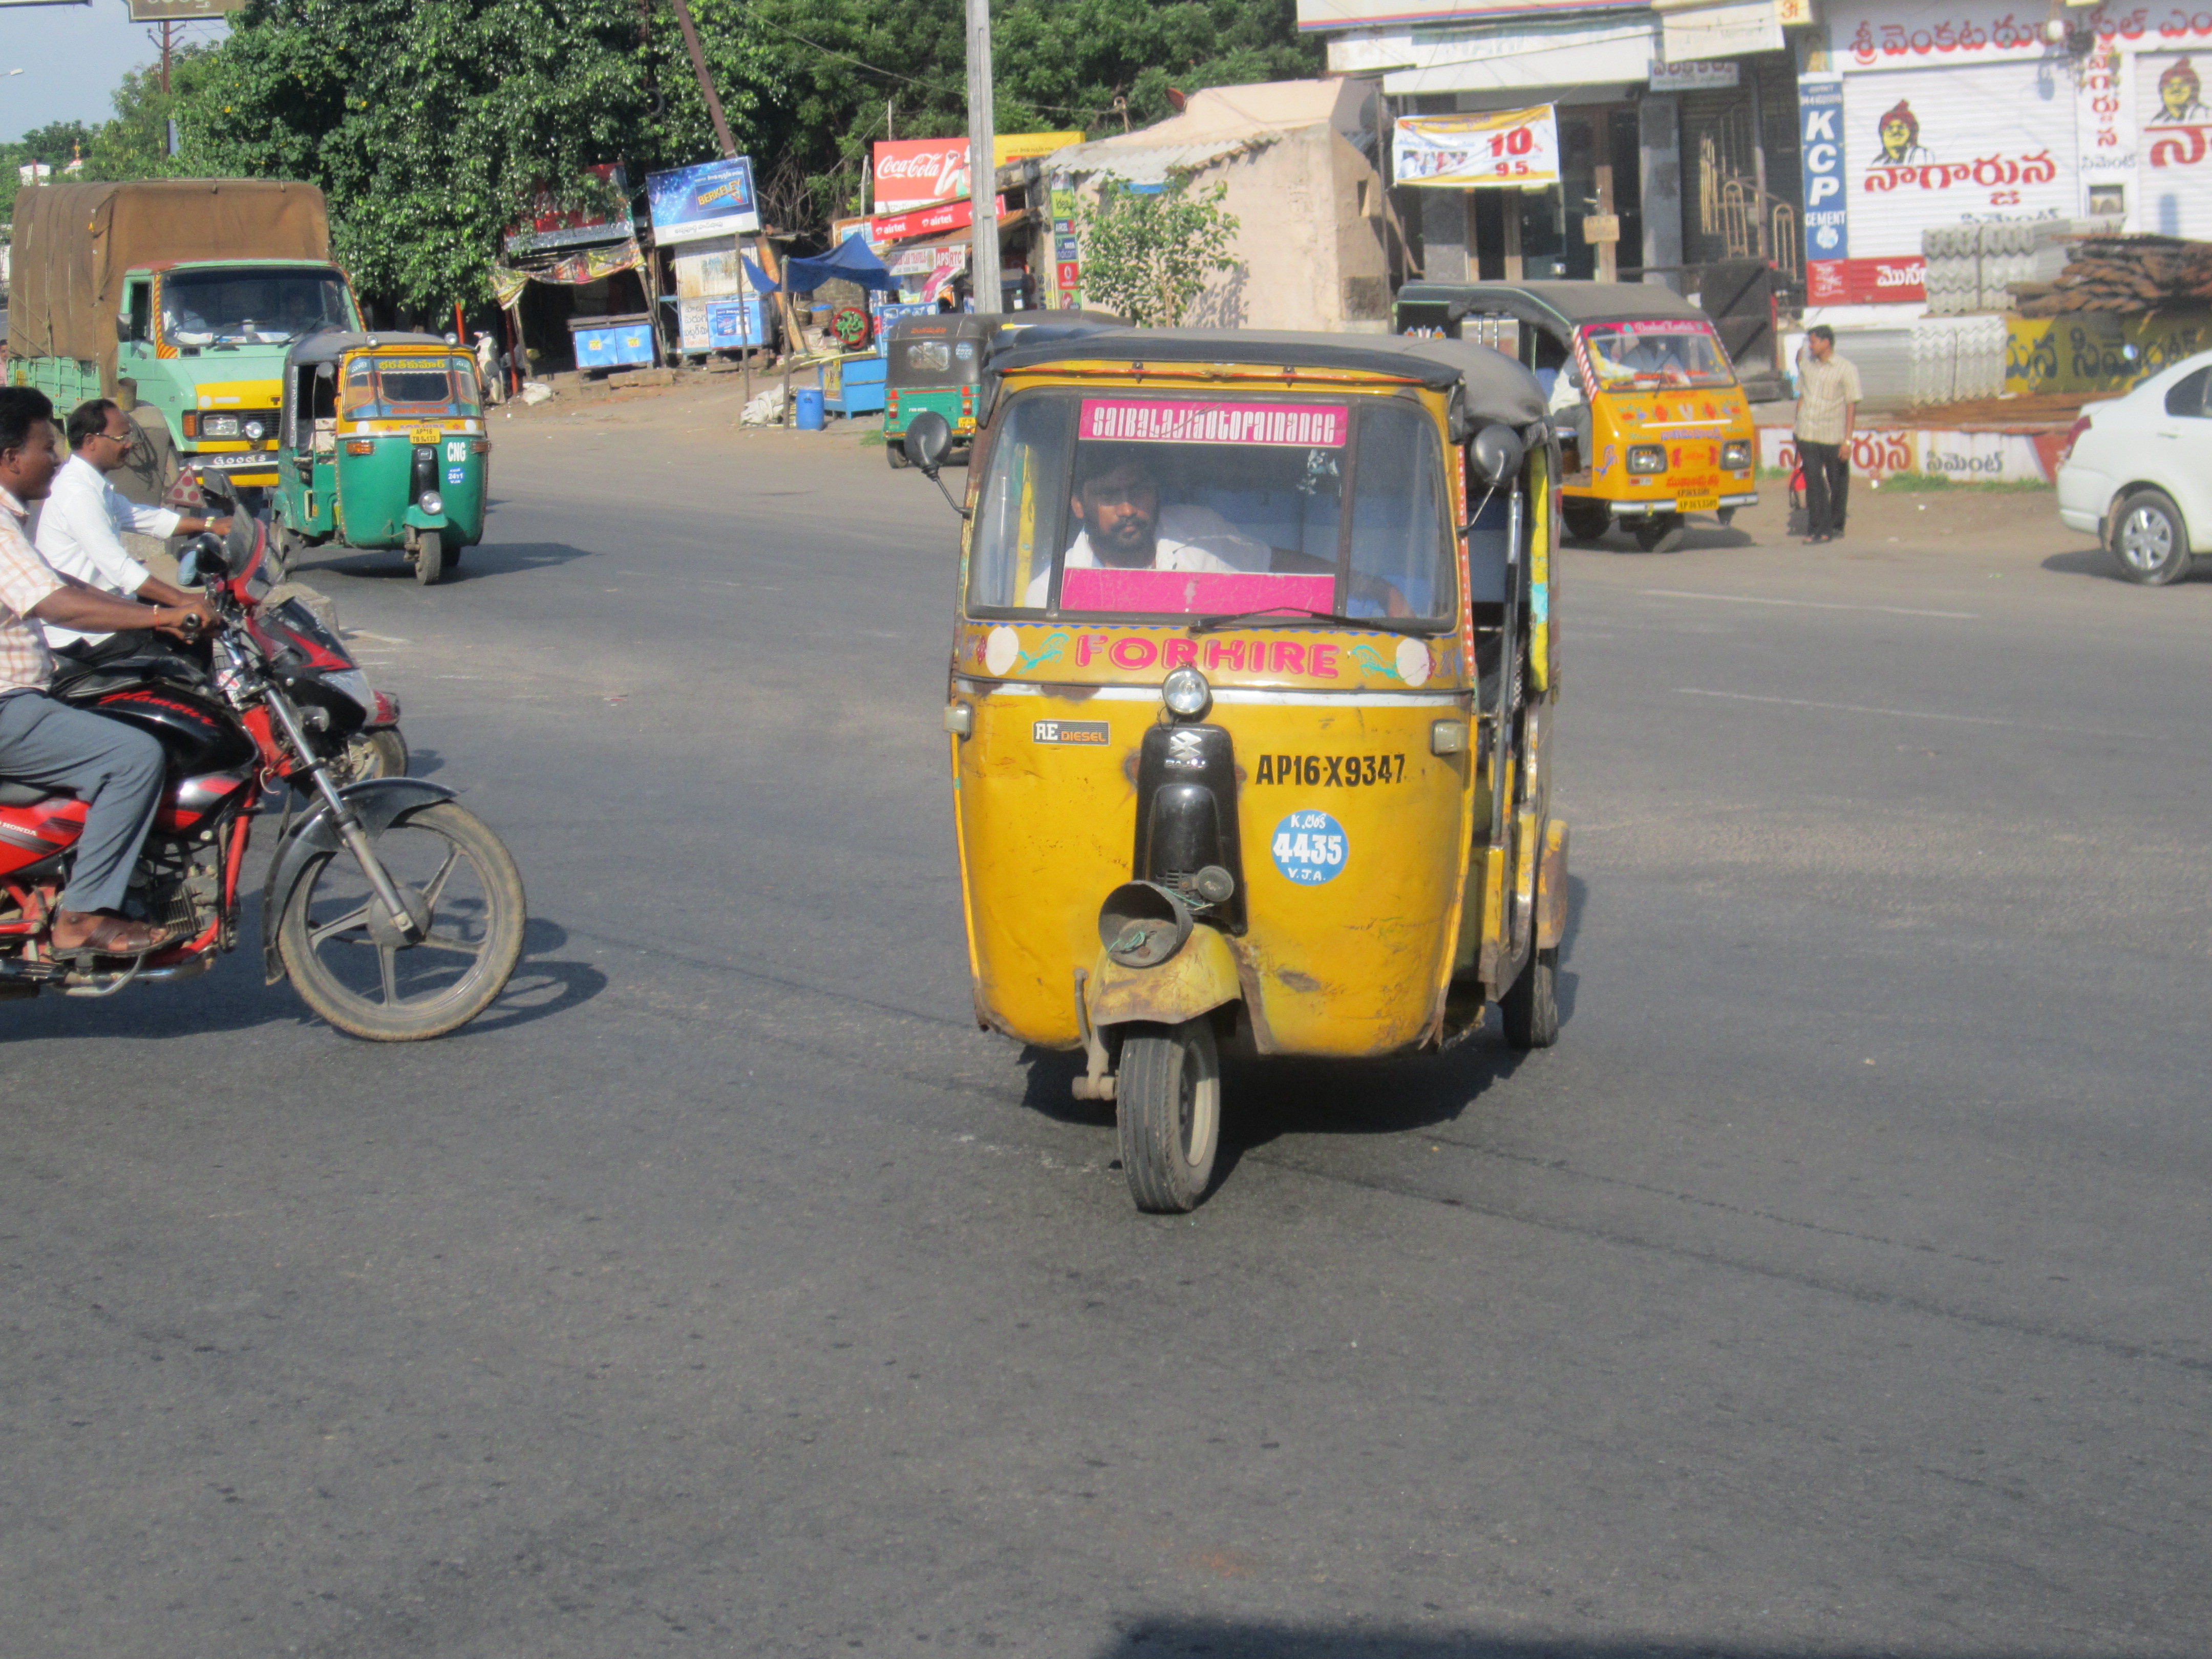
Vehicle type: Auto Rickshaws